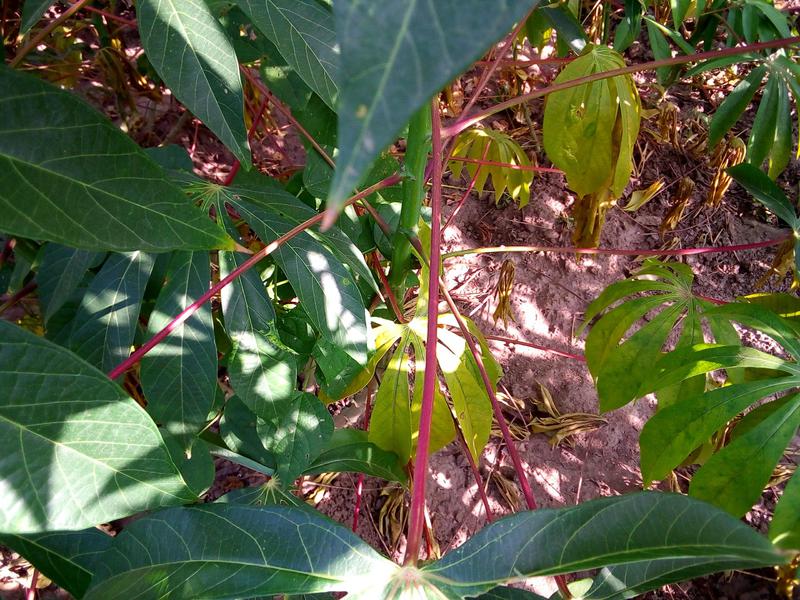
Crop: cassava
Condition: mosaic_disease